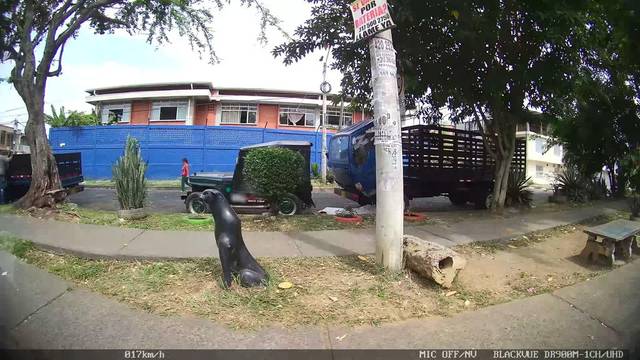
Region: Colombia
Coordinates: 3.439, -76.491